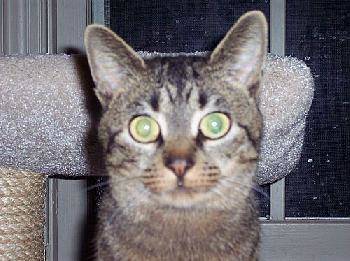
Label: cat